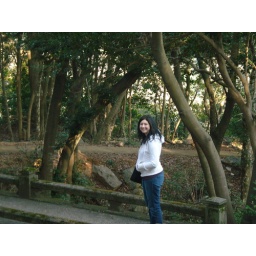
me on a bridge by the castle